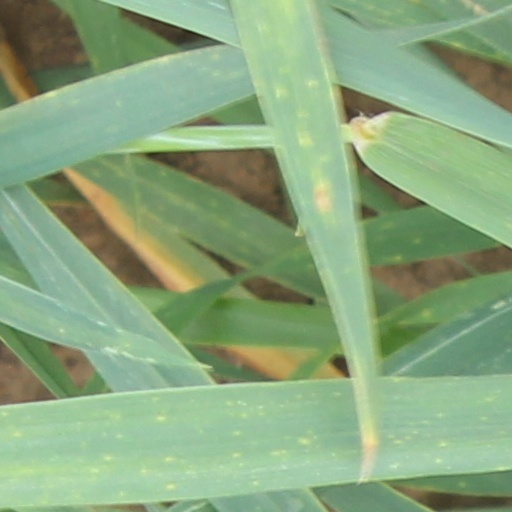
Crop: wheat